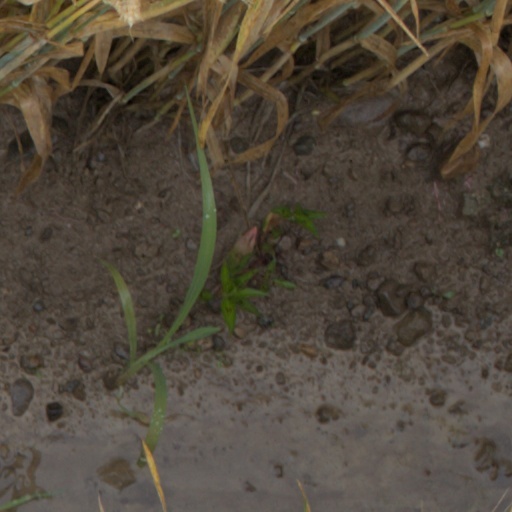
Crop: wheat